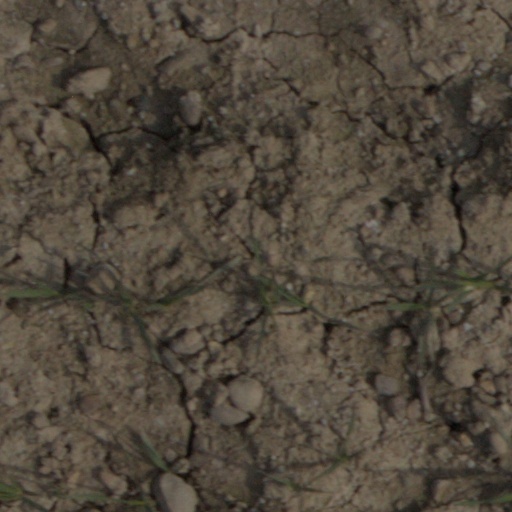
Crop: wheat